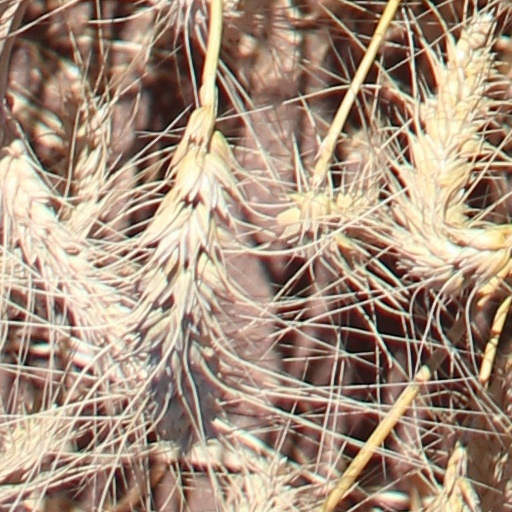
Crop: wheat